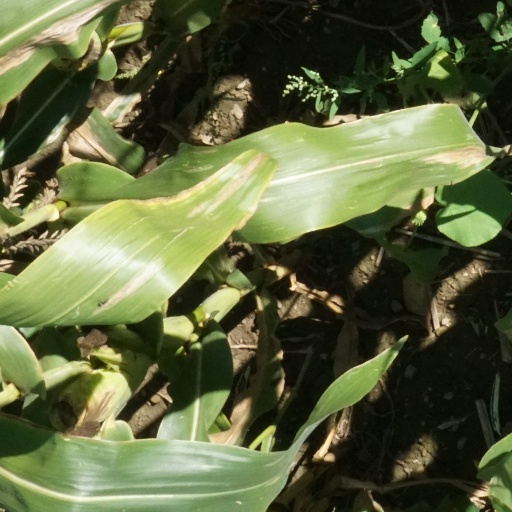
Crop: maize; corn